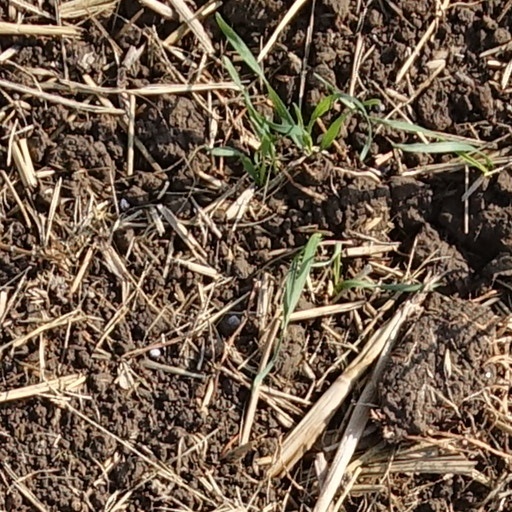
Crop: wheat